Battle of Mission Ridge–Brigade Hill

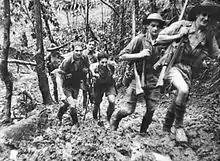
Members of the 39th Battalion retreating after the Battle of Isurava

On 21/22 July 1942, Major General Tomitaro Horii's Japanese South Seas Detachment landed at Buna–Gona on the northern coast of Papua and subsequently began an advance overland south towards Port Moresby on the southern coast, with a flanking move via the sea towards Milne Bay planned for late August and early September. To counter the Japanese designs on the area, the Allied planners developed a hasty operation dubbed "Maroubra", and under the operational command of Major General Basil Morris' New Guinea Force, an ad hoc force called Maroubra Force was established. Initially, only a small force from the Papuan Infantry Battalion (PIB) and the Militia 39th Infantry Battalion stood in their way, fighting a delaying action on 23 July around Awala before falling back to the village of Kokoda. On the night of 28/29 July, the Australians and Japanese clashed again, with the Japanese seizing control of the village in a see-saw encounter. A counter-attack was made on 8 August, which resulted in heavy losses for both the Japanese and the Australians, but the Japanese retained control of Kokoda and the PIB and the 39th Infantry Battalion, short of ammunition and rations, withdrew further south along the Kokoda Track towards Deniki.